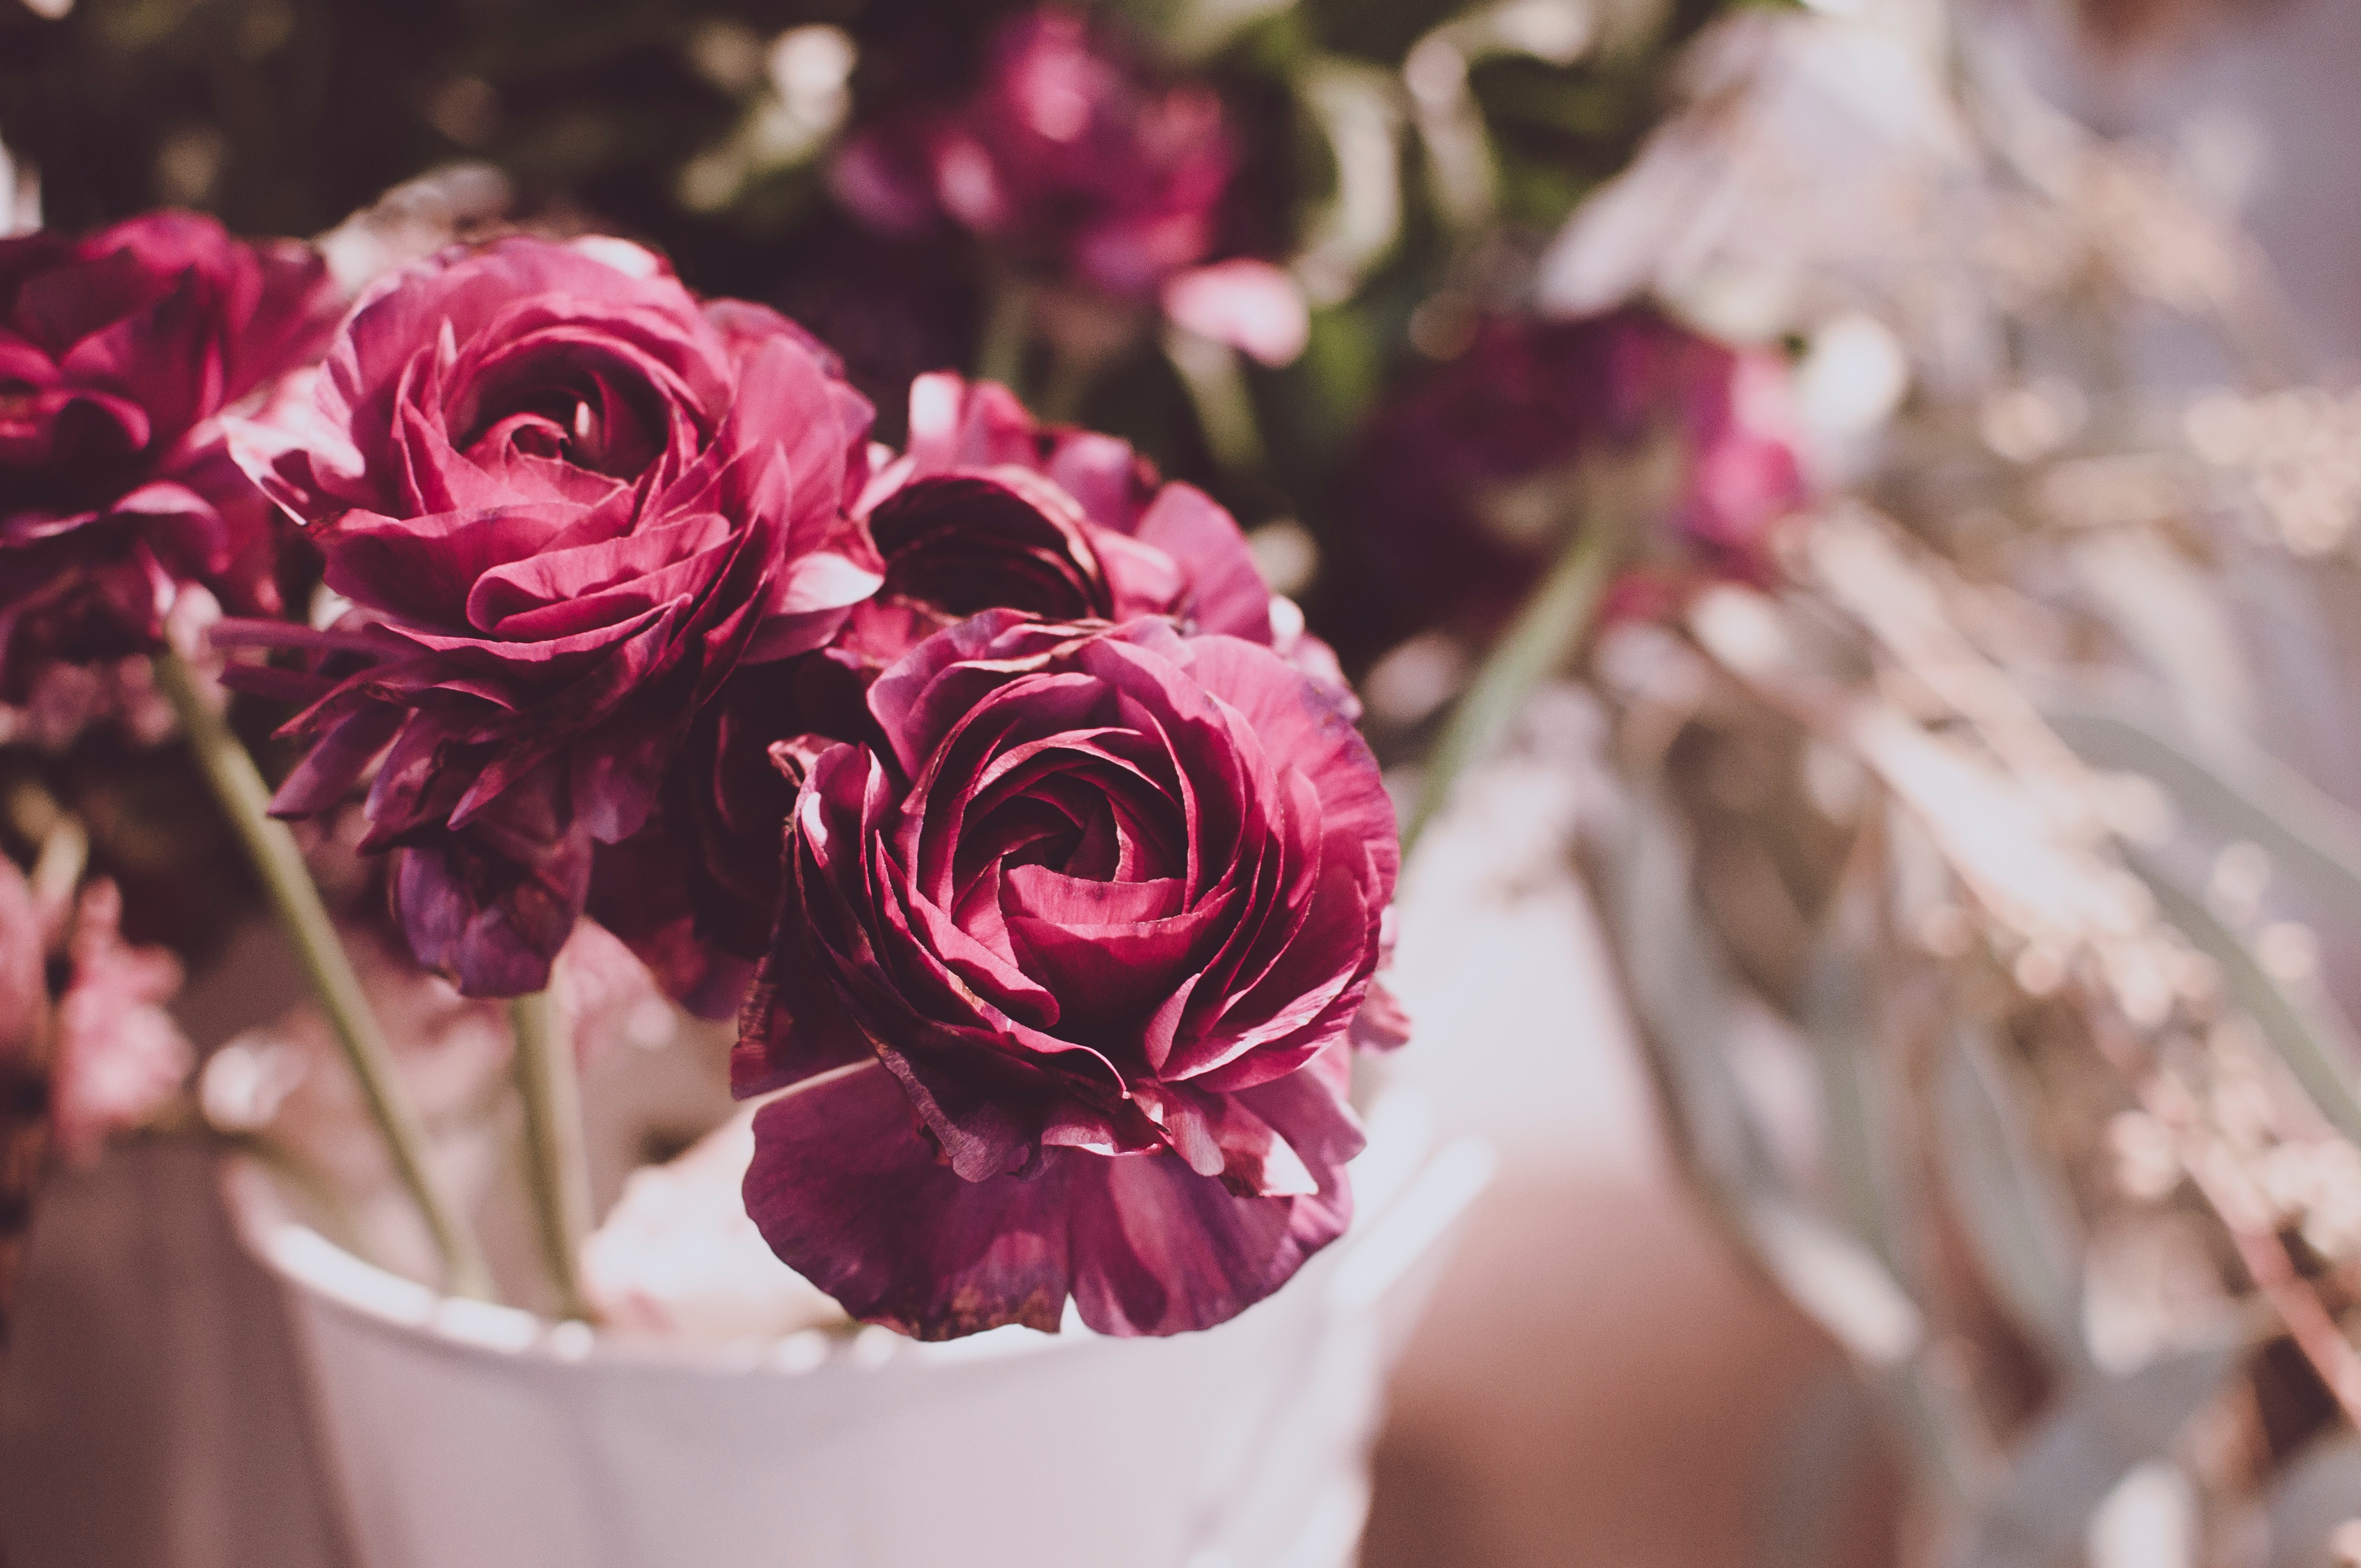
blossom, plant, flower, purple, petal, bouquet, rose, spring, red, pink, flora, floristry, flowering plant, garden roses, rose family, flower bouquet, floral design, land plant, flower arranging